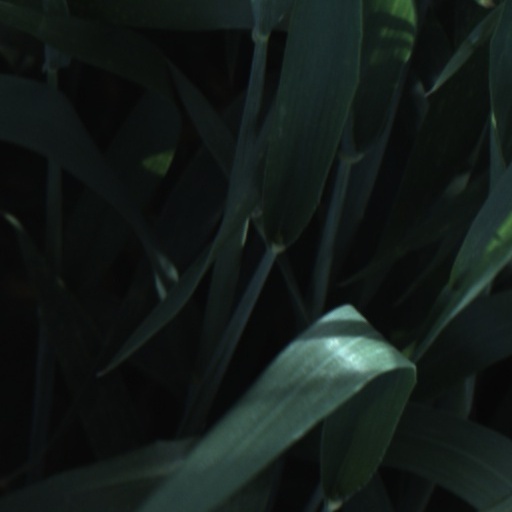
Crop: wheat